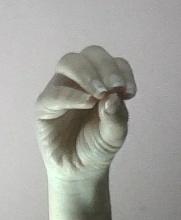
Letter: ha